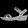
Label: Sandal